Charles Remond Douglass

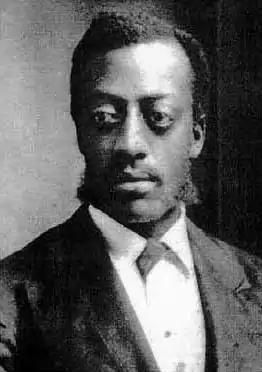
Douglass as a young man

Douglass became the first African-American man to enlist for U.S. military service in New York during the Civil War when he volunteered for the 54th Massachusetts Infantry Regiment. His brother Lewis Henry Douglass, also served in the 54th, ultimately becoming a sergeant major in that regiment. Due to illness, Douglass (Charles) was not able to deploy with the troops, thus remaining at the training camp in Readville, Massachusetts, as late as November 1863. He went on to join another black military regiment, the 5th Massachusetts Cavalry, in which he rose to the rank of first sergeant. In 1864 President Abraham Lincoln discharged Douglass due to poor health, at the request of his father. On December 7, 1880, Douglass helped to organize the Capital City Guards' Battalion, in which served as a captain and major. The organization later became the First Separate Battalion, National Guard of the District of Columbia. Douglass held several commands in the District of Columbia National Guard, along with several high posts in the Grand Army of the Republic.